Am Yisrael Foundation

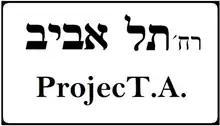
ProjecT.A. logo

ProjecT.A. organizes civic action drives such as substantive engagement with various departments of the Tel Aviv-Yafo municipality, volunteering to become trained emergency response medics, and a call to sign up as volunteer police officers with the Israel National Police. At a meeting held with the Tel Aviv Police's Yarkon subdistrict civil guard in 2014, young immigrants from different backgrounds submitted their candidacy for police training, ultimately becoming the first young Olim volunteer police force in Israel.